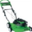
Label: lawn_mower